Audition (2005 film)

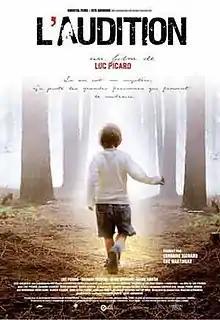
Film poster

Written and directed by Luc Picard, the film stars Picard as Louis, an unhappy middle-aged repo man who decides to pursue his long-abandoned dream of becoming an actor. He quickly lines up an opportunity to audition for a role, and rehearses for his big day with actor Philippe Chevalier (Denis Bernard), while his girlfriend Suzie (Suzanne Clément) is preparing to leave him because she has just found out that she is pregnant but does not want her child to grow up in the atmosphere of violence created by Louis' current job.